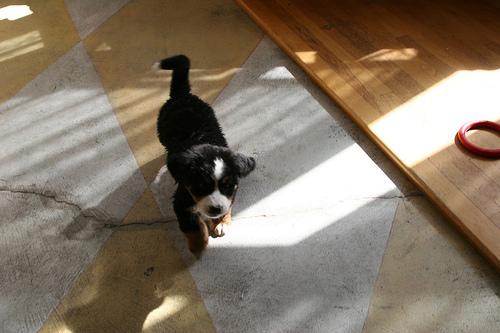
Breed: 211-n000061-Bernese_mountain_dog